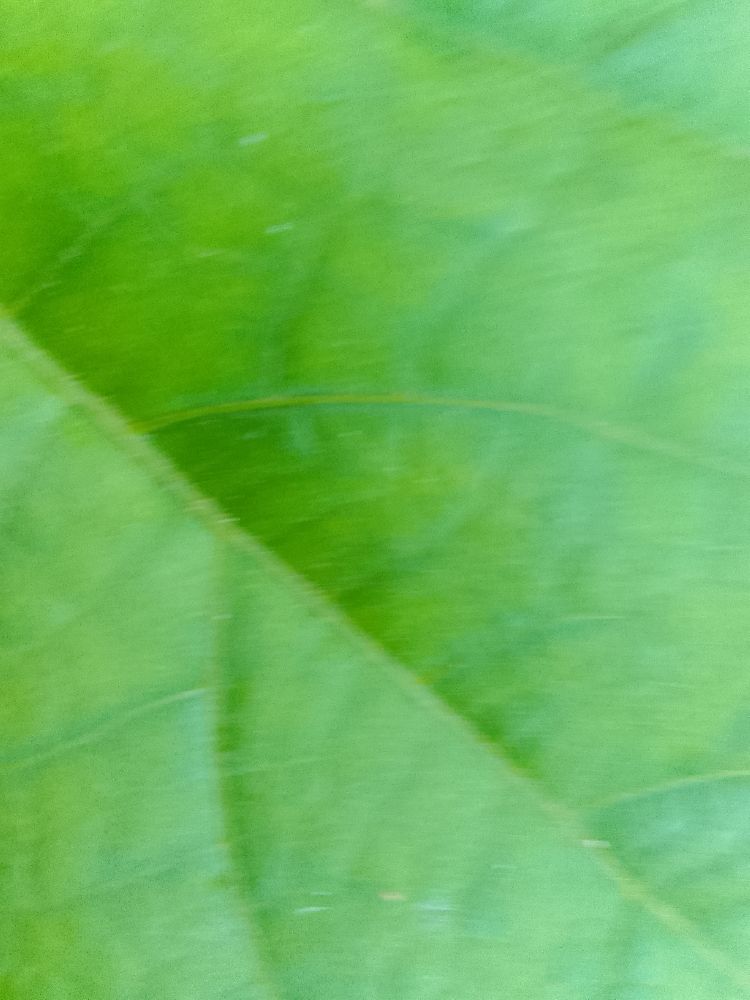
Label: healthy